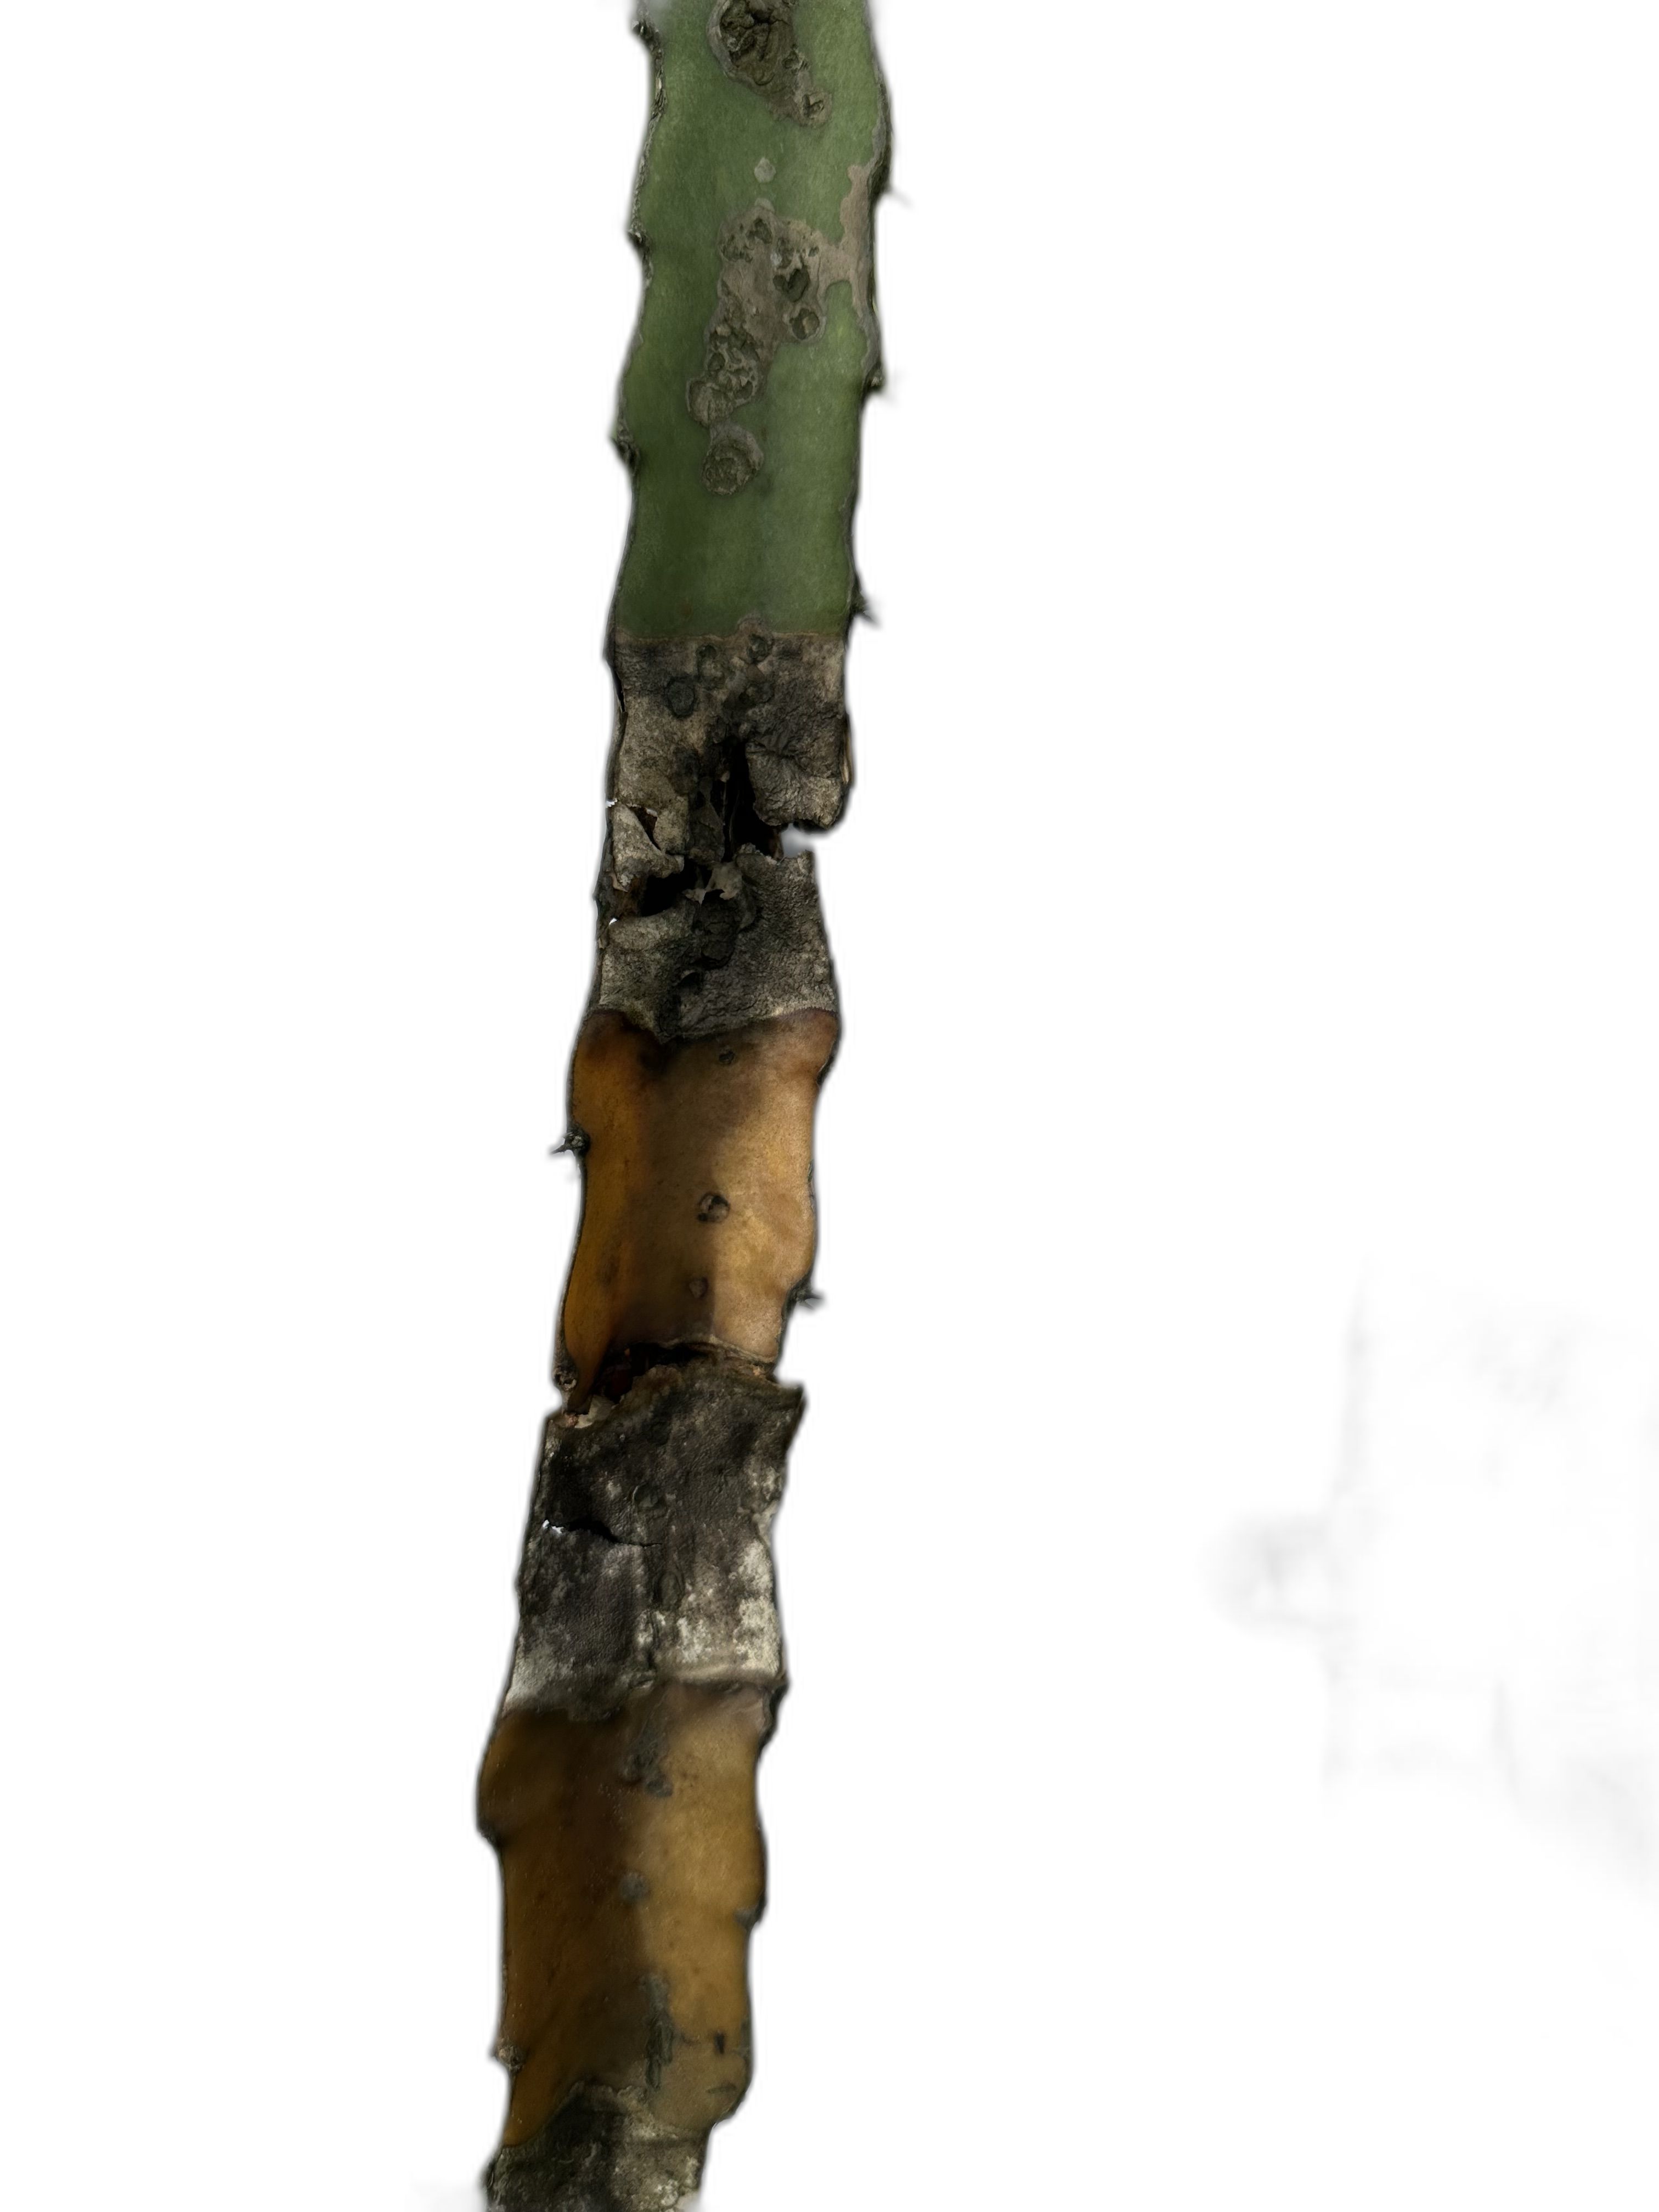
Label: Bad leaf